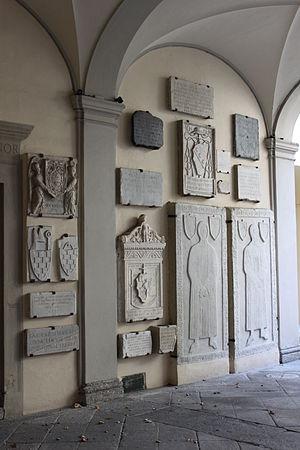
Come, Italie
La tombe de Ca' Morta est une tombe à char celtique qui se trouve au sein de la nécropole du même nom située à l'ouest de la ville de Côme, province de Lombardie, en Italie. La chambre funéraire recouverte d'un tumulus recèle les cendres d'une femme, d'appartenance princière, accompagnée de mobilier. En raison de l'exceptionnelle qualité des objets qui en ont été exhumés, cette tombe représente un précieux témoignage sur la culture celte de l'époque, en particulier concernant les techniques artisanales, les échanges intra-européens et le rôle des femmes dans la société.
L'inscription de Prestino est un texte épigraphique gravé sur un linteau de pierre calcaire. La pièce archéologique a été découverte en 1966, dans le cadre d'une prospection préventive, au sein des eaux fluviales parcourant la ville de Lugano, en Italie. Des recherches ultérieures ont permis d'attester que le linteau de calcaire était partie intégrante d'un gradin dont on a retrouvé les vestiges sur le flanc d'une colline, située au cœur du hameau comasque Prestino di Como.